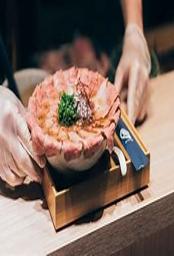
 ramen